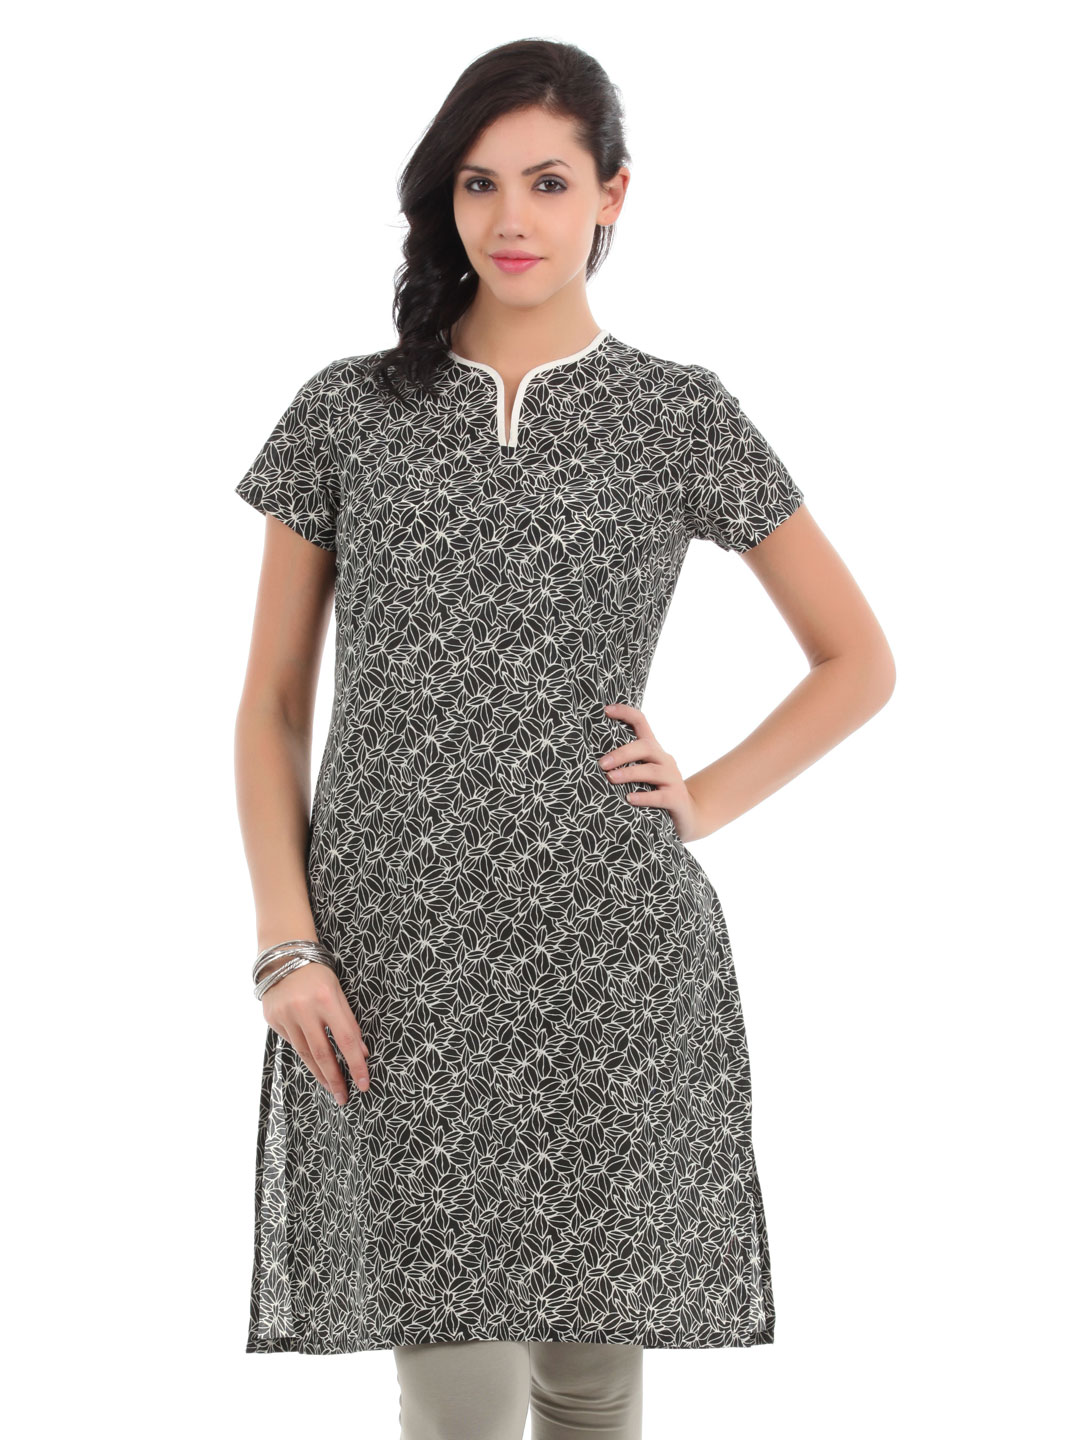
Aurelia Women Black Kurta
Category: Apparel / Topwear / Kurtas
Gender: Women
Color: Black
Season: Summer 2012
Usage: Ethnic